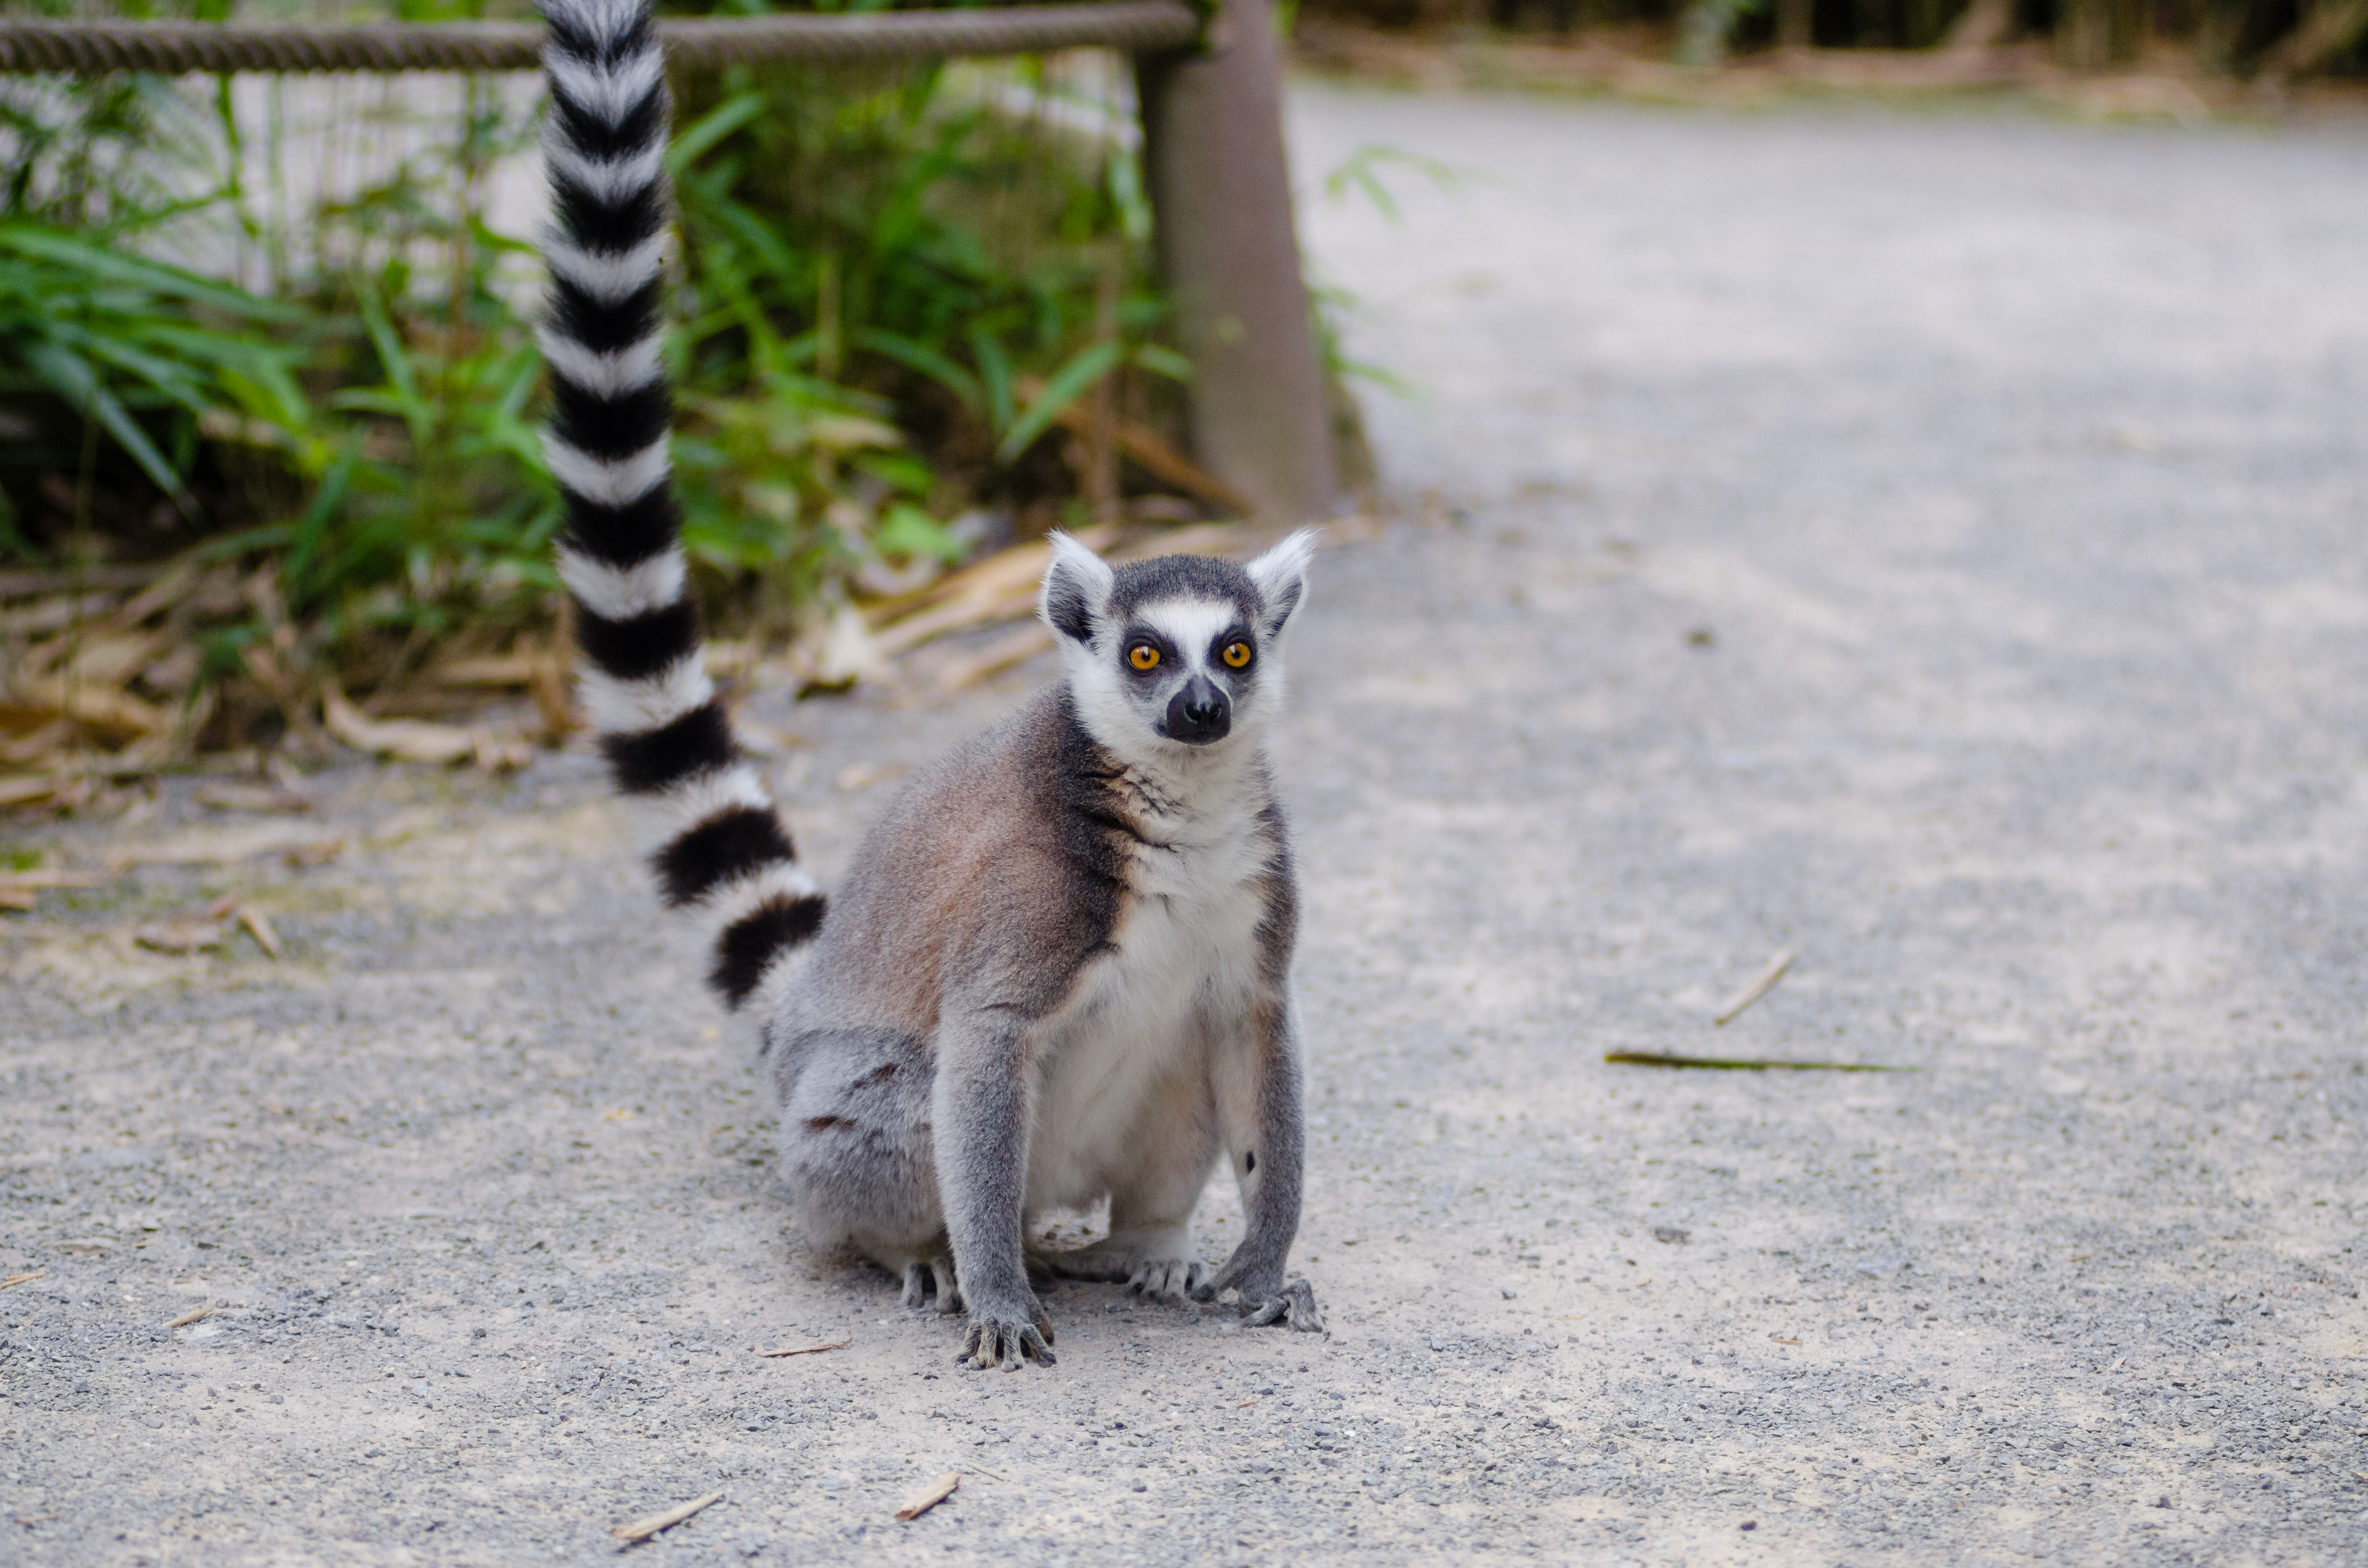
animal, wildlife, zoo, mammal, fauna, primate, madagascar, lemur